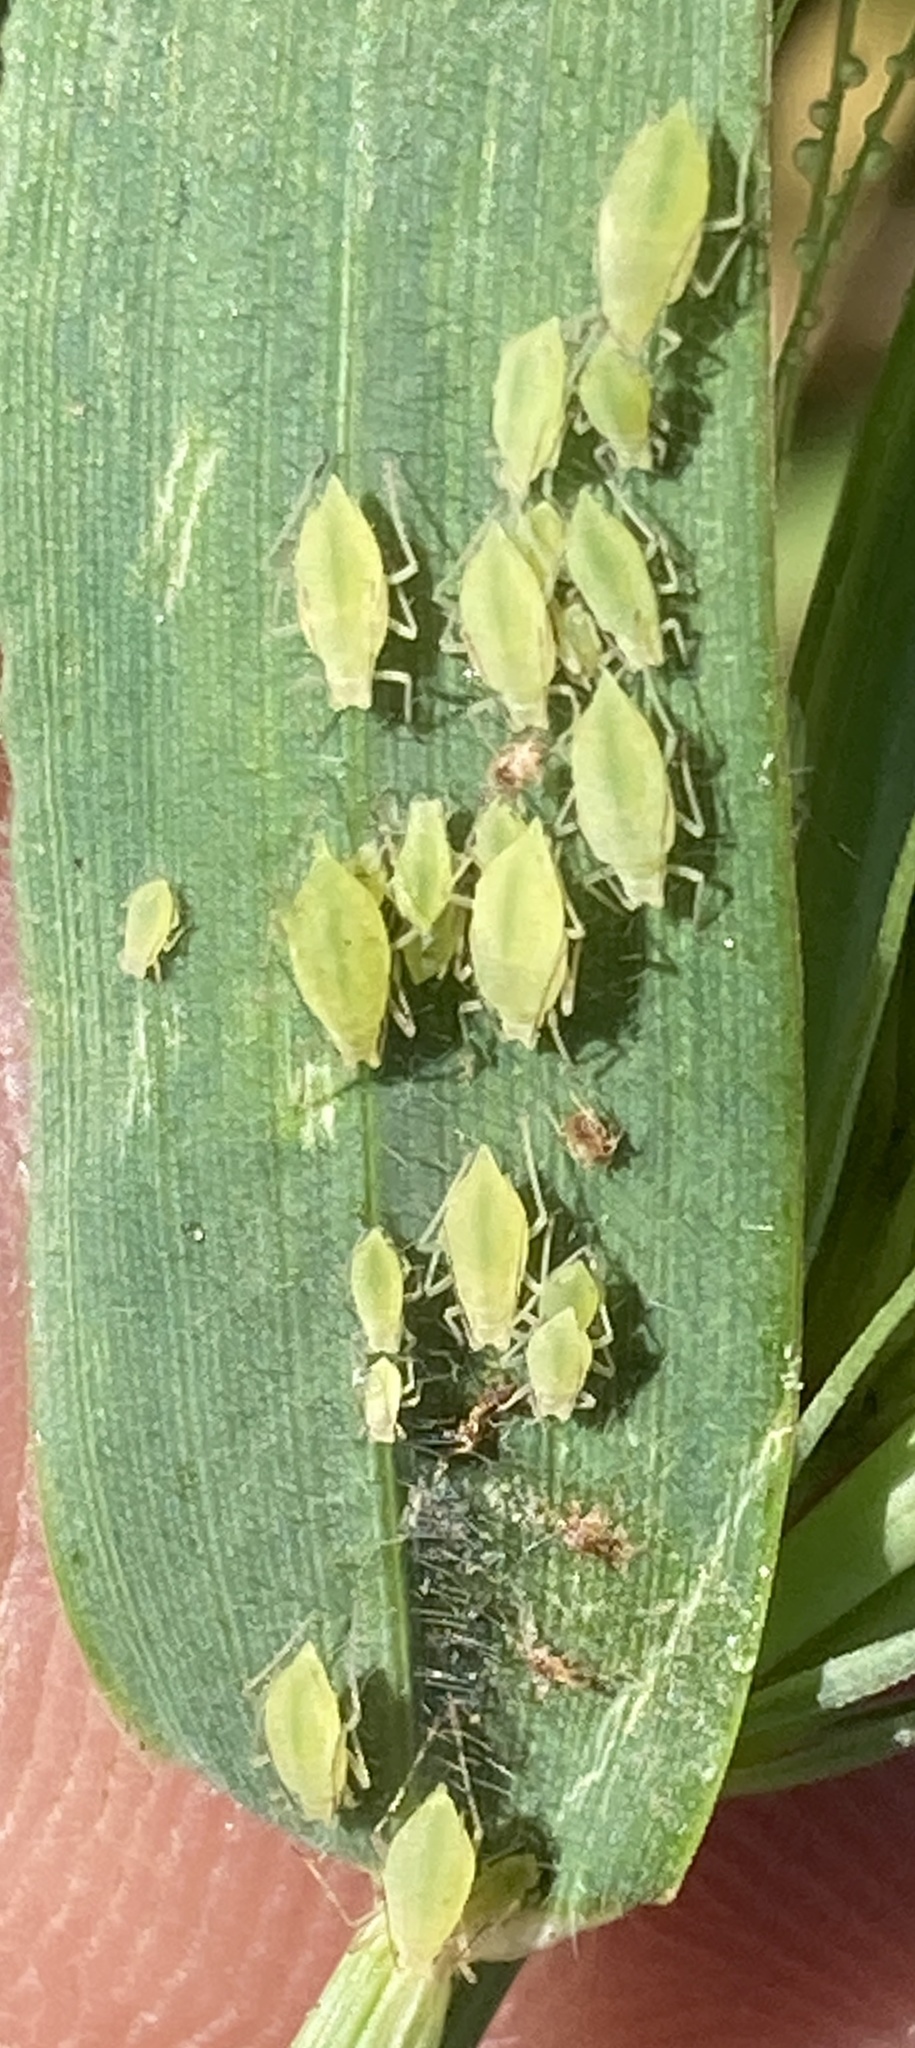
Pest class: rose_grain_aphid